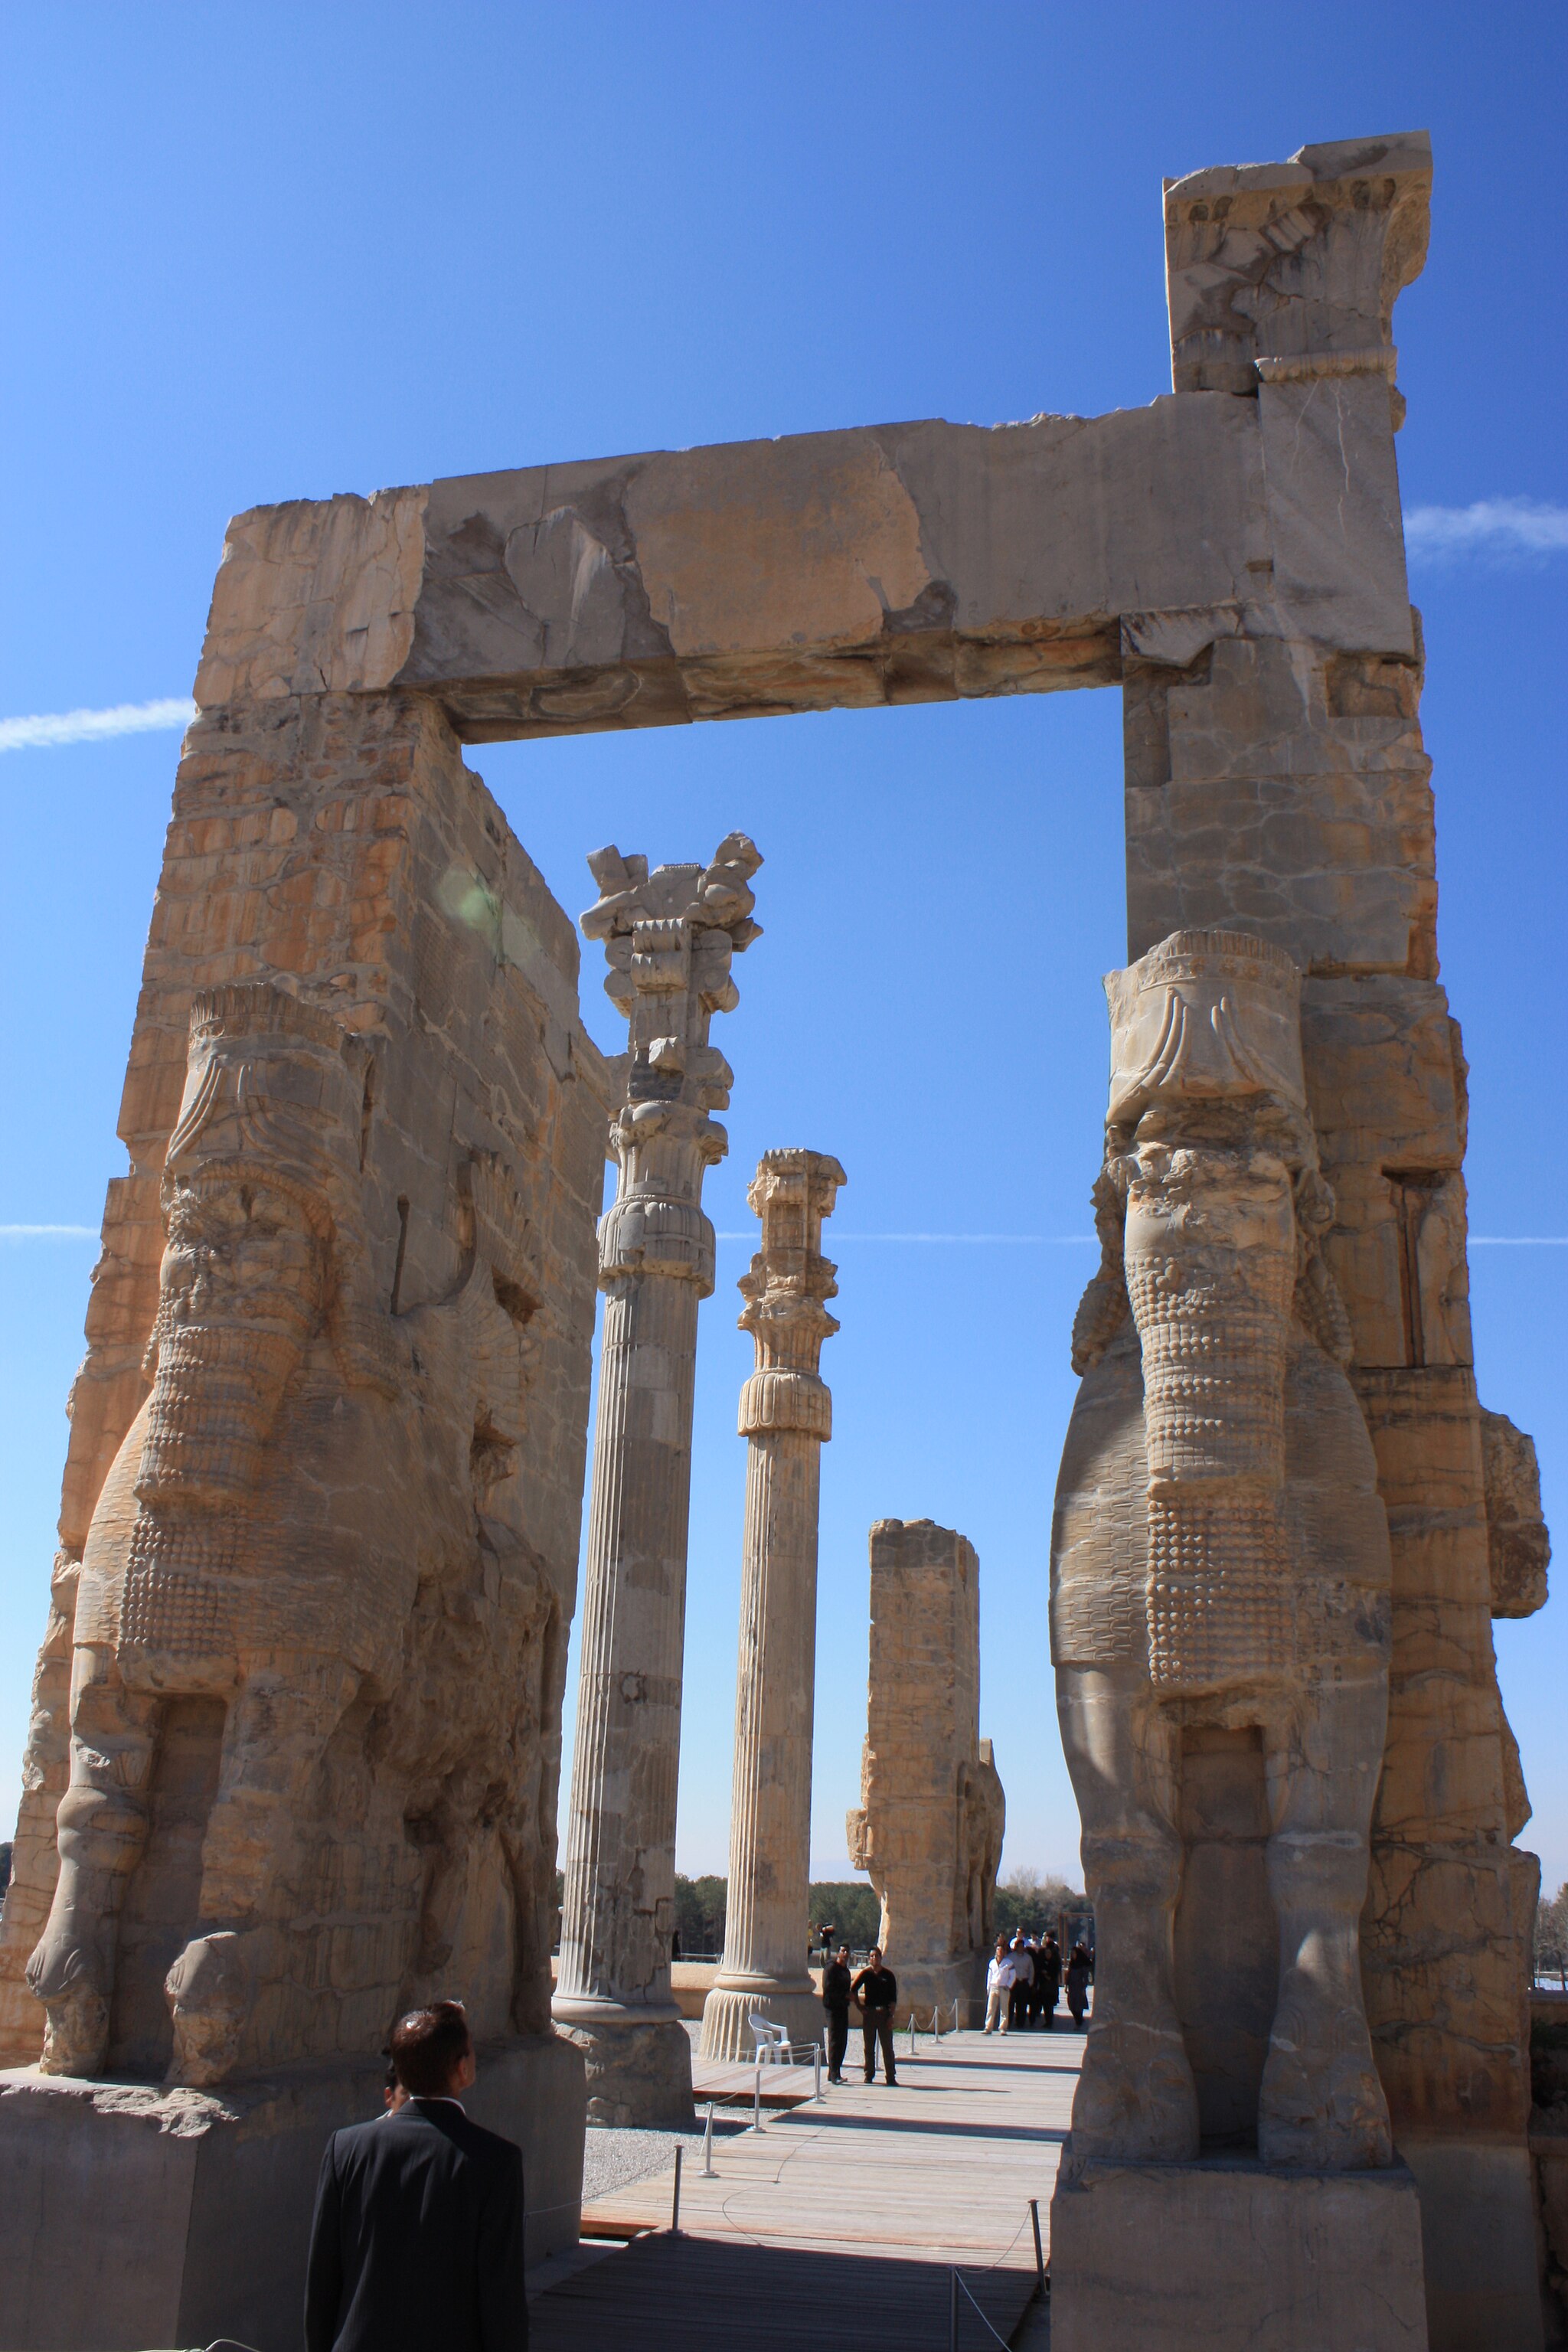
Title: Takhtejamshid8
Description: Persepolis in Shiraz
Date: 2009-03-02
Categories: GFDL, Taken with Canon EOS 450D, Gate of All Nations, License migration redundant, Self-published work, 2009 in Persepolis